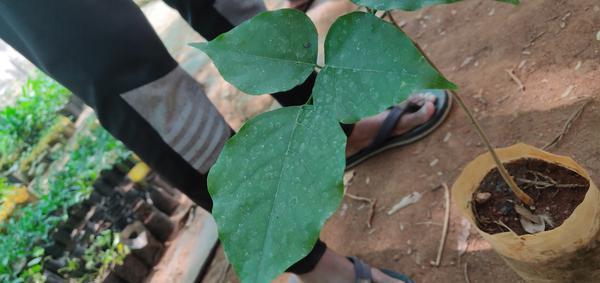
Plant: Honge